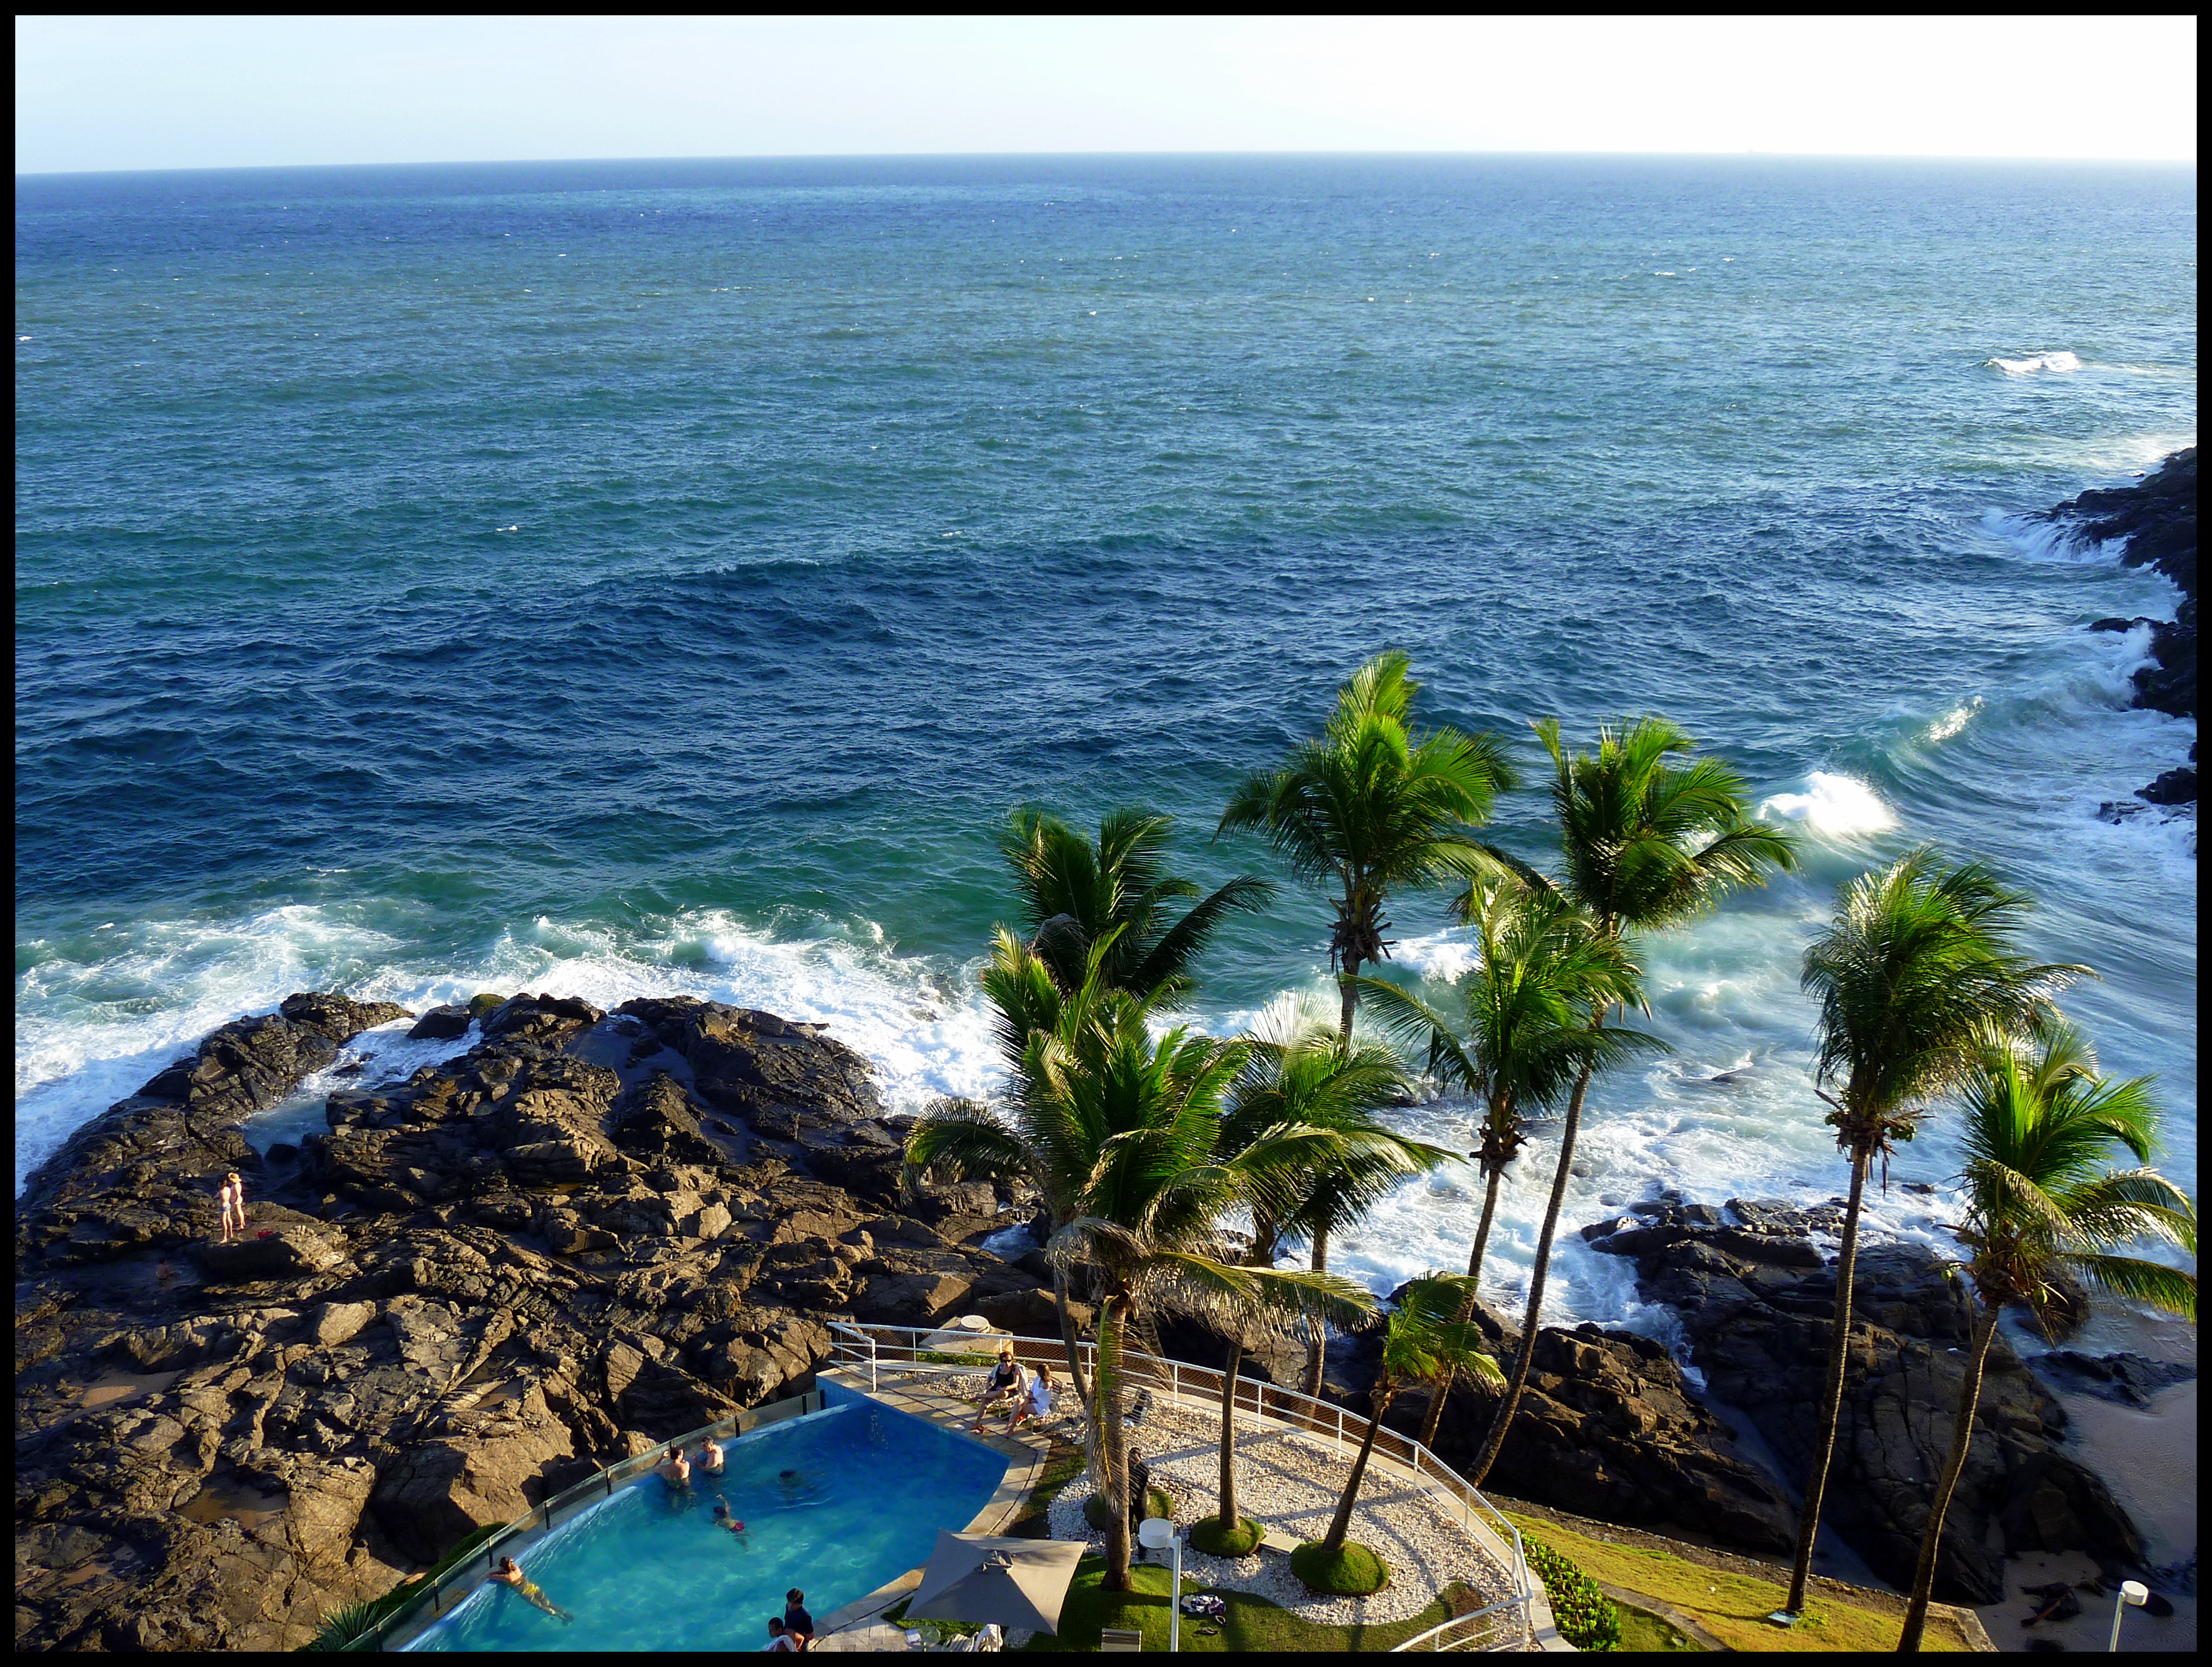
beach, sea, coast, ocean, shore, vacation, cliff, cove, bay, island, terrain, body of water, bahia, brasil, caribbean, salvador, mercure, tropics, cape, islet